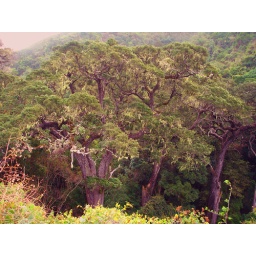
yellow wood trees in Nature's Valley, South Africa